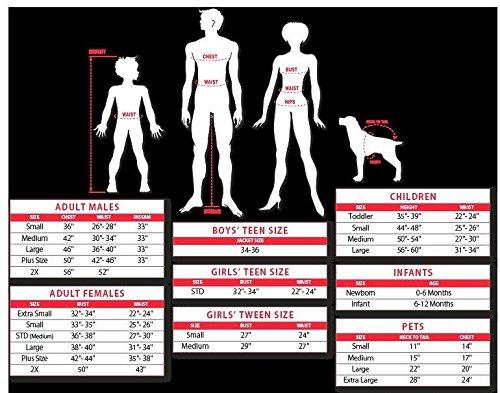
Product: DC Super Villain Collection Riddler Girl's Costume with Tutu Dress, Medium
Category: Toys & Games | Dress Up & Pretend Play | Costumes
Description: DC Super Villain Collection Riddler Girl's Costume with Tutu Dress, Medium.
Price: $11.99
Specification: ProductDimensions:12x18x4inches|ItemWeight:4ounces|ShippingWeight:7.2ounces(Viewshippingratesandpolicies)|DomesticShipping:ItemcanbeshippedwithinU.S.|InternationalShipping:ThisitemcanbeshippedtoselectcountriesoutsideoftheU.S.LearnMore|ASIN:B00BJH2FX8|Itemmodelnumber:886982M|Manufacturerrecommendedage:5-7years